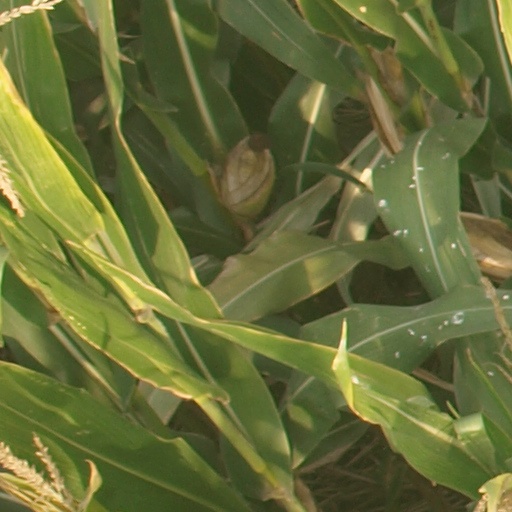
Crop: maize; corn